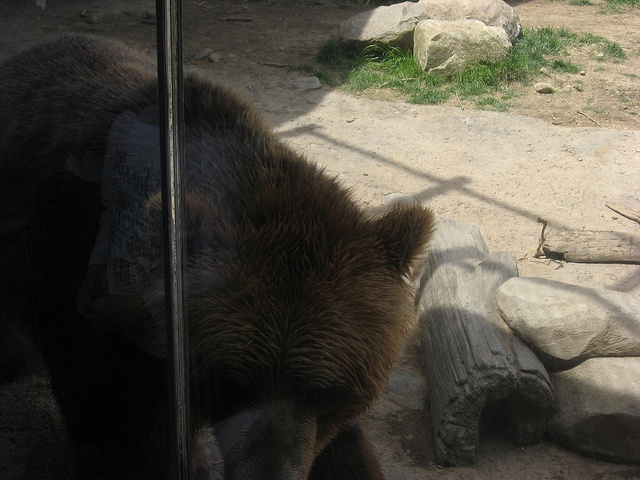
A bear that is walking in an enclosure.
A bear looking curiously at something while in a zoo exhibit.
A bear that is standing up behind a glass.
A very big furry cute bear by some rocks.
a brown bear standing next to some thick glass